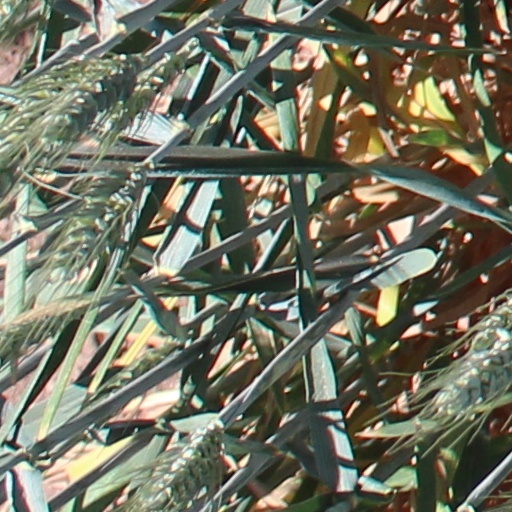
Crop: wheat